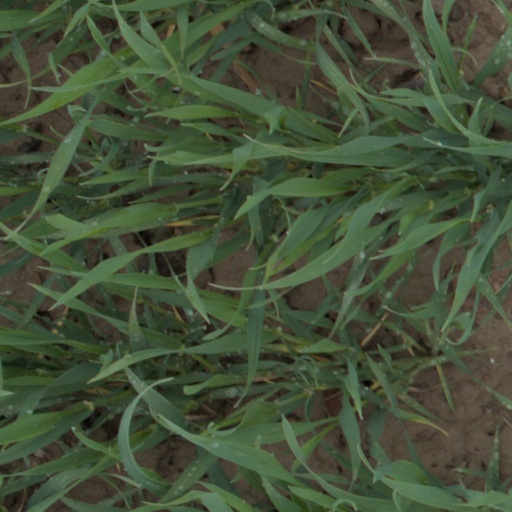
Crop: wheat